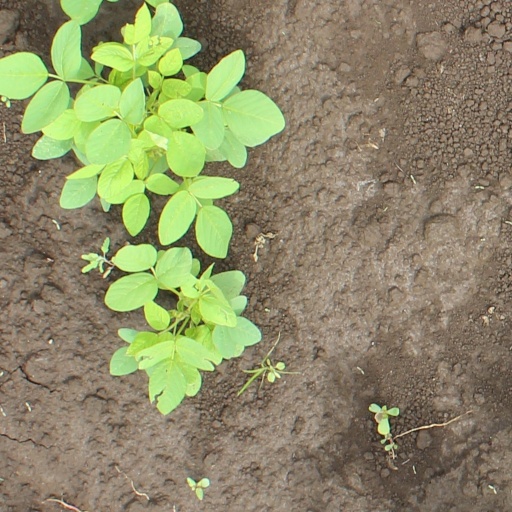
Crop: soybean